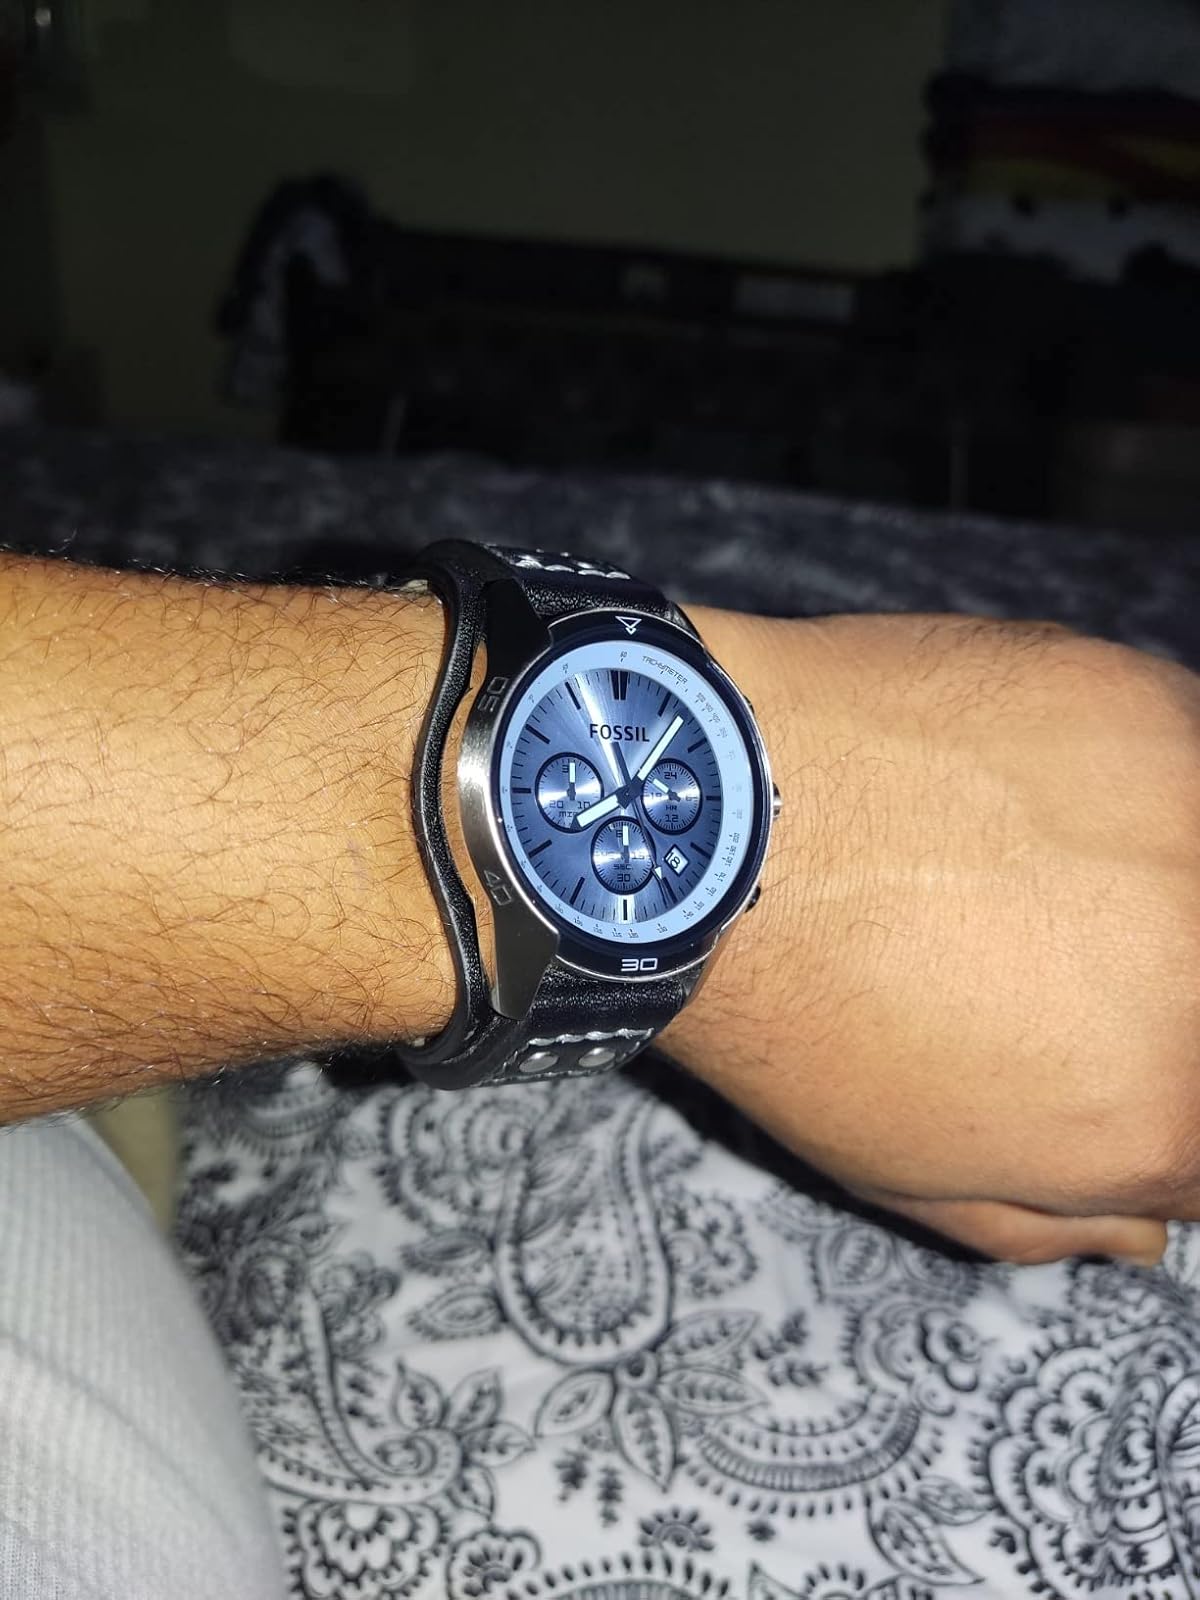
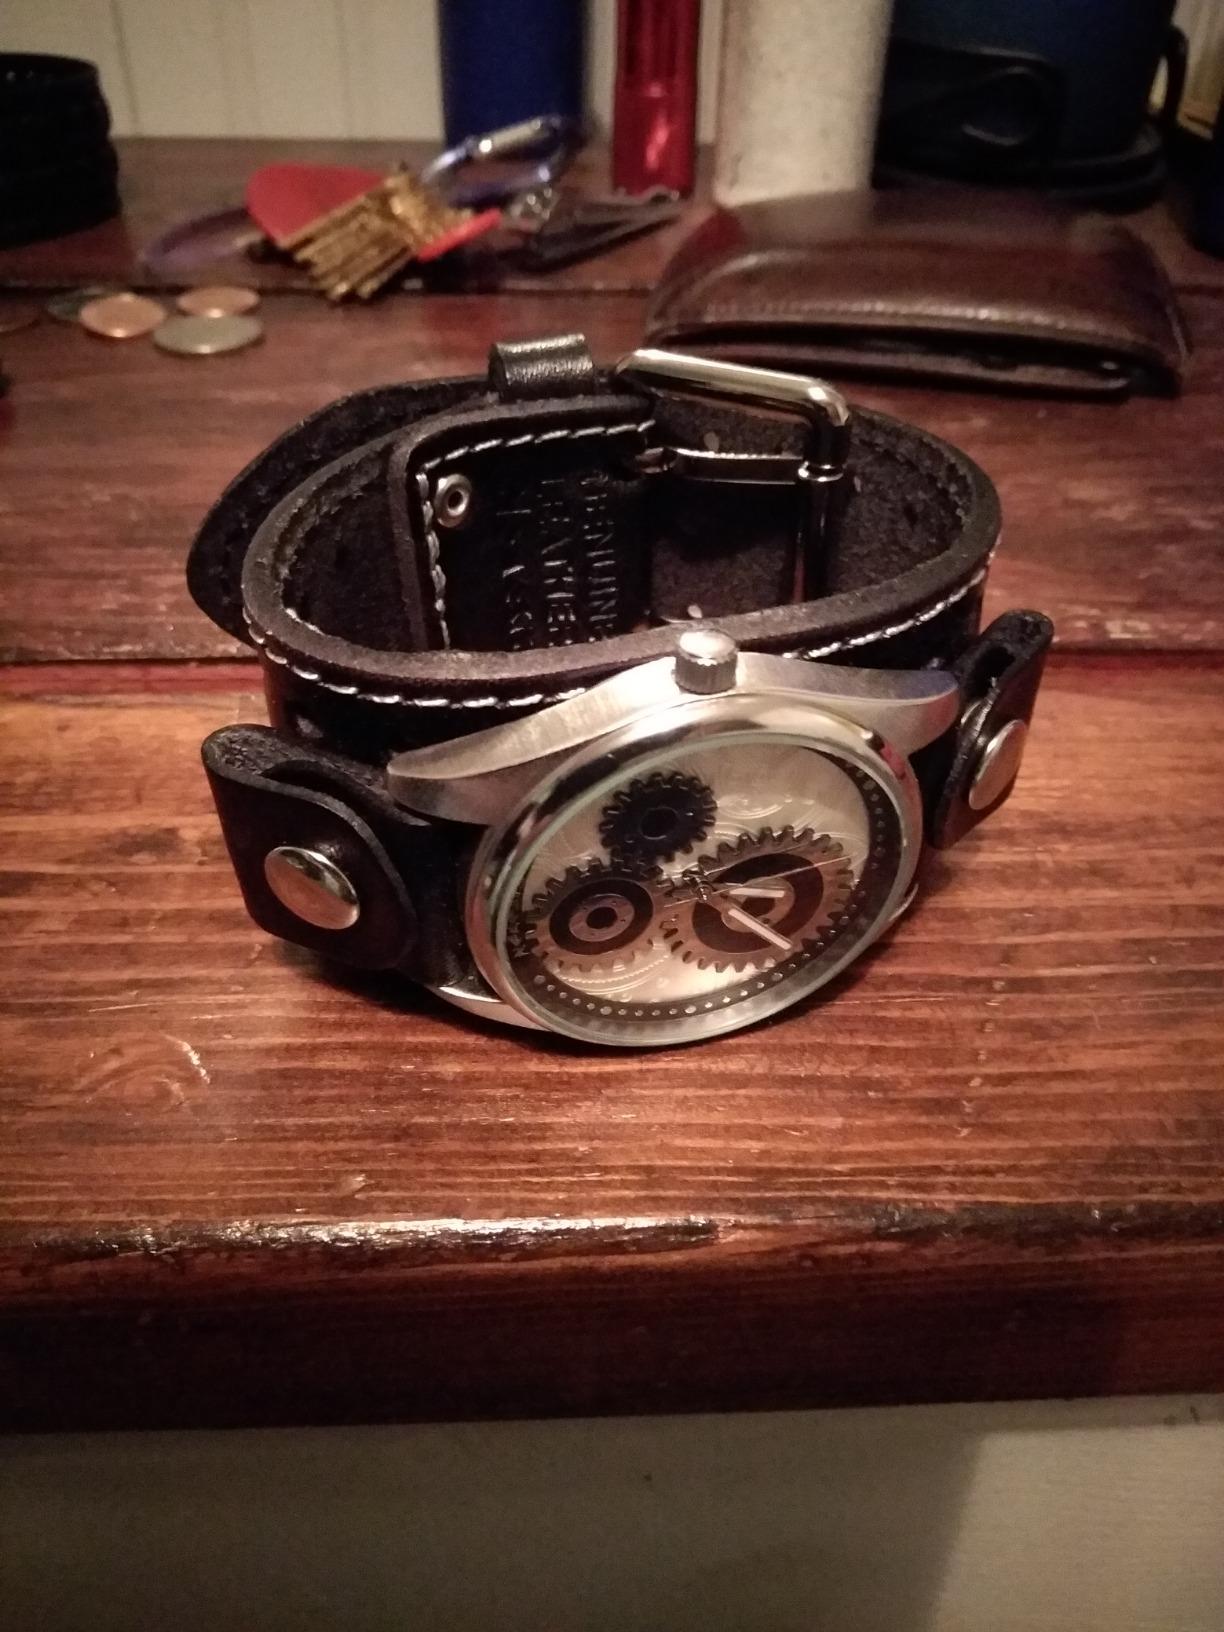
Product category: accessories_watch
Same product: no